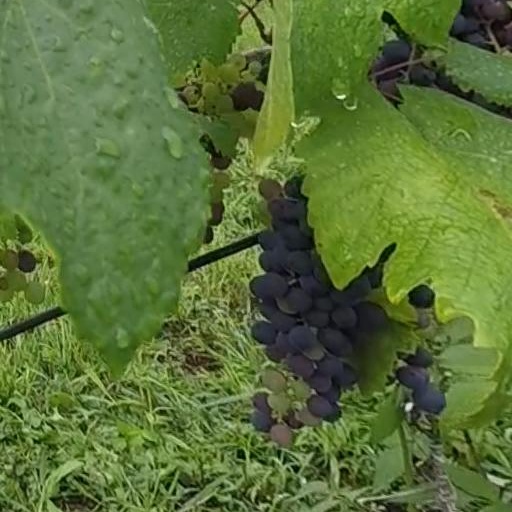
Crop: grape